War on Peace

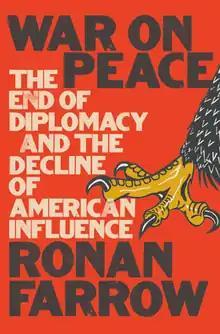
First edition cover

War on Peace: The End of Diplomacy and the Decline of American Influence is a 2018 book by American journalist Ronan Farrow, published on April 24, 2018 by W. W. Norton & Company.